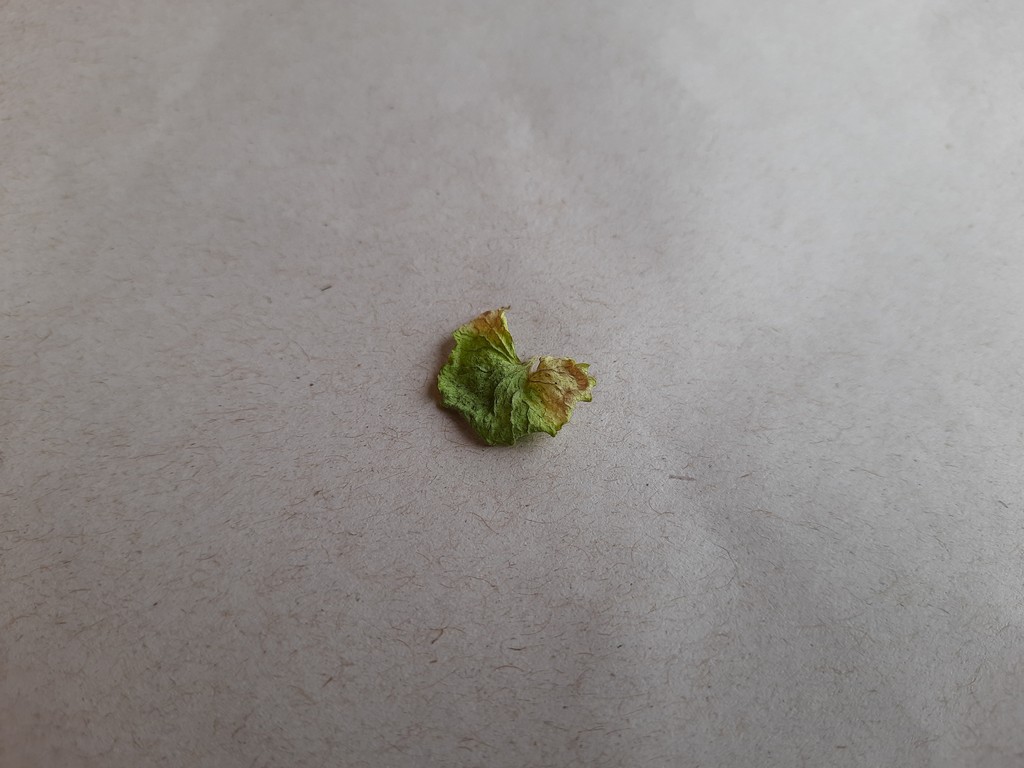
Label: Dried